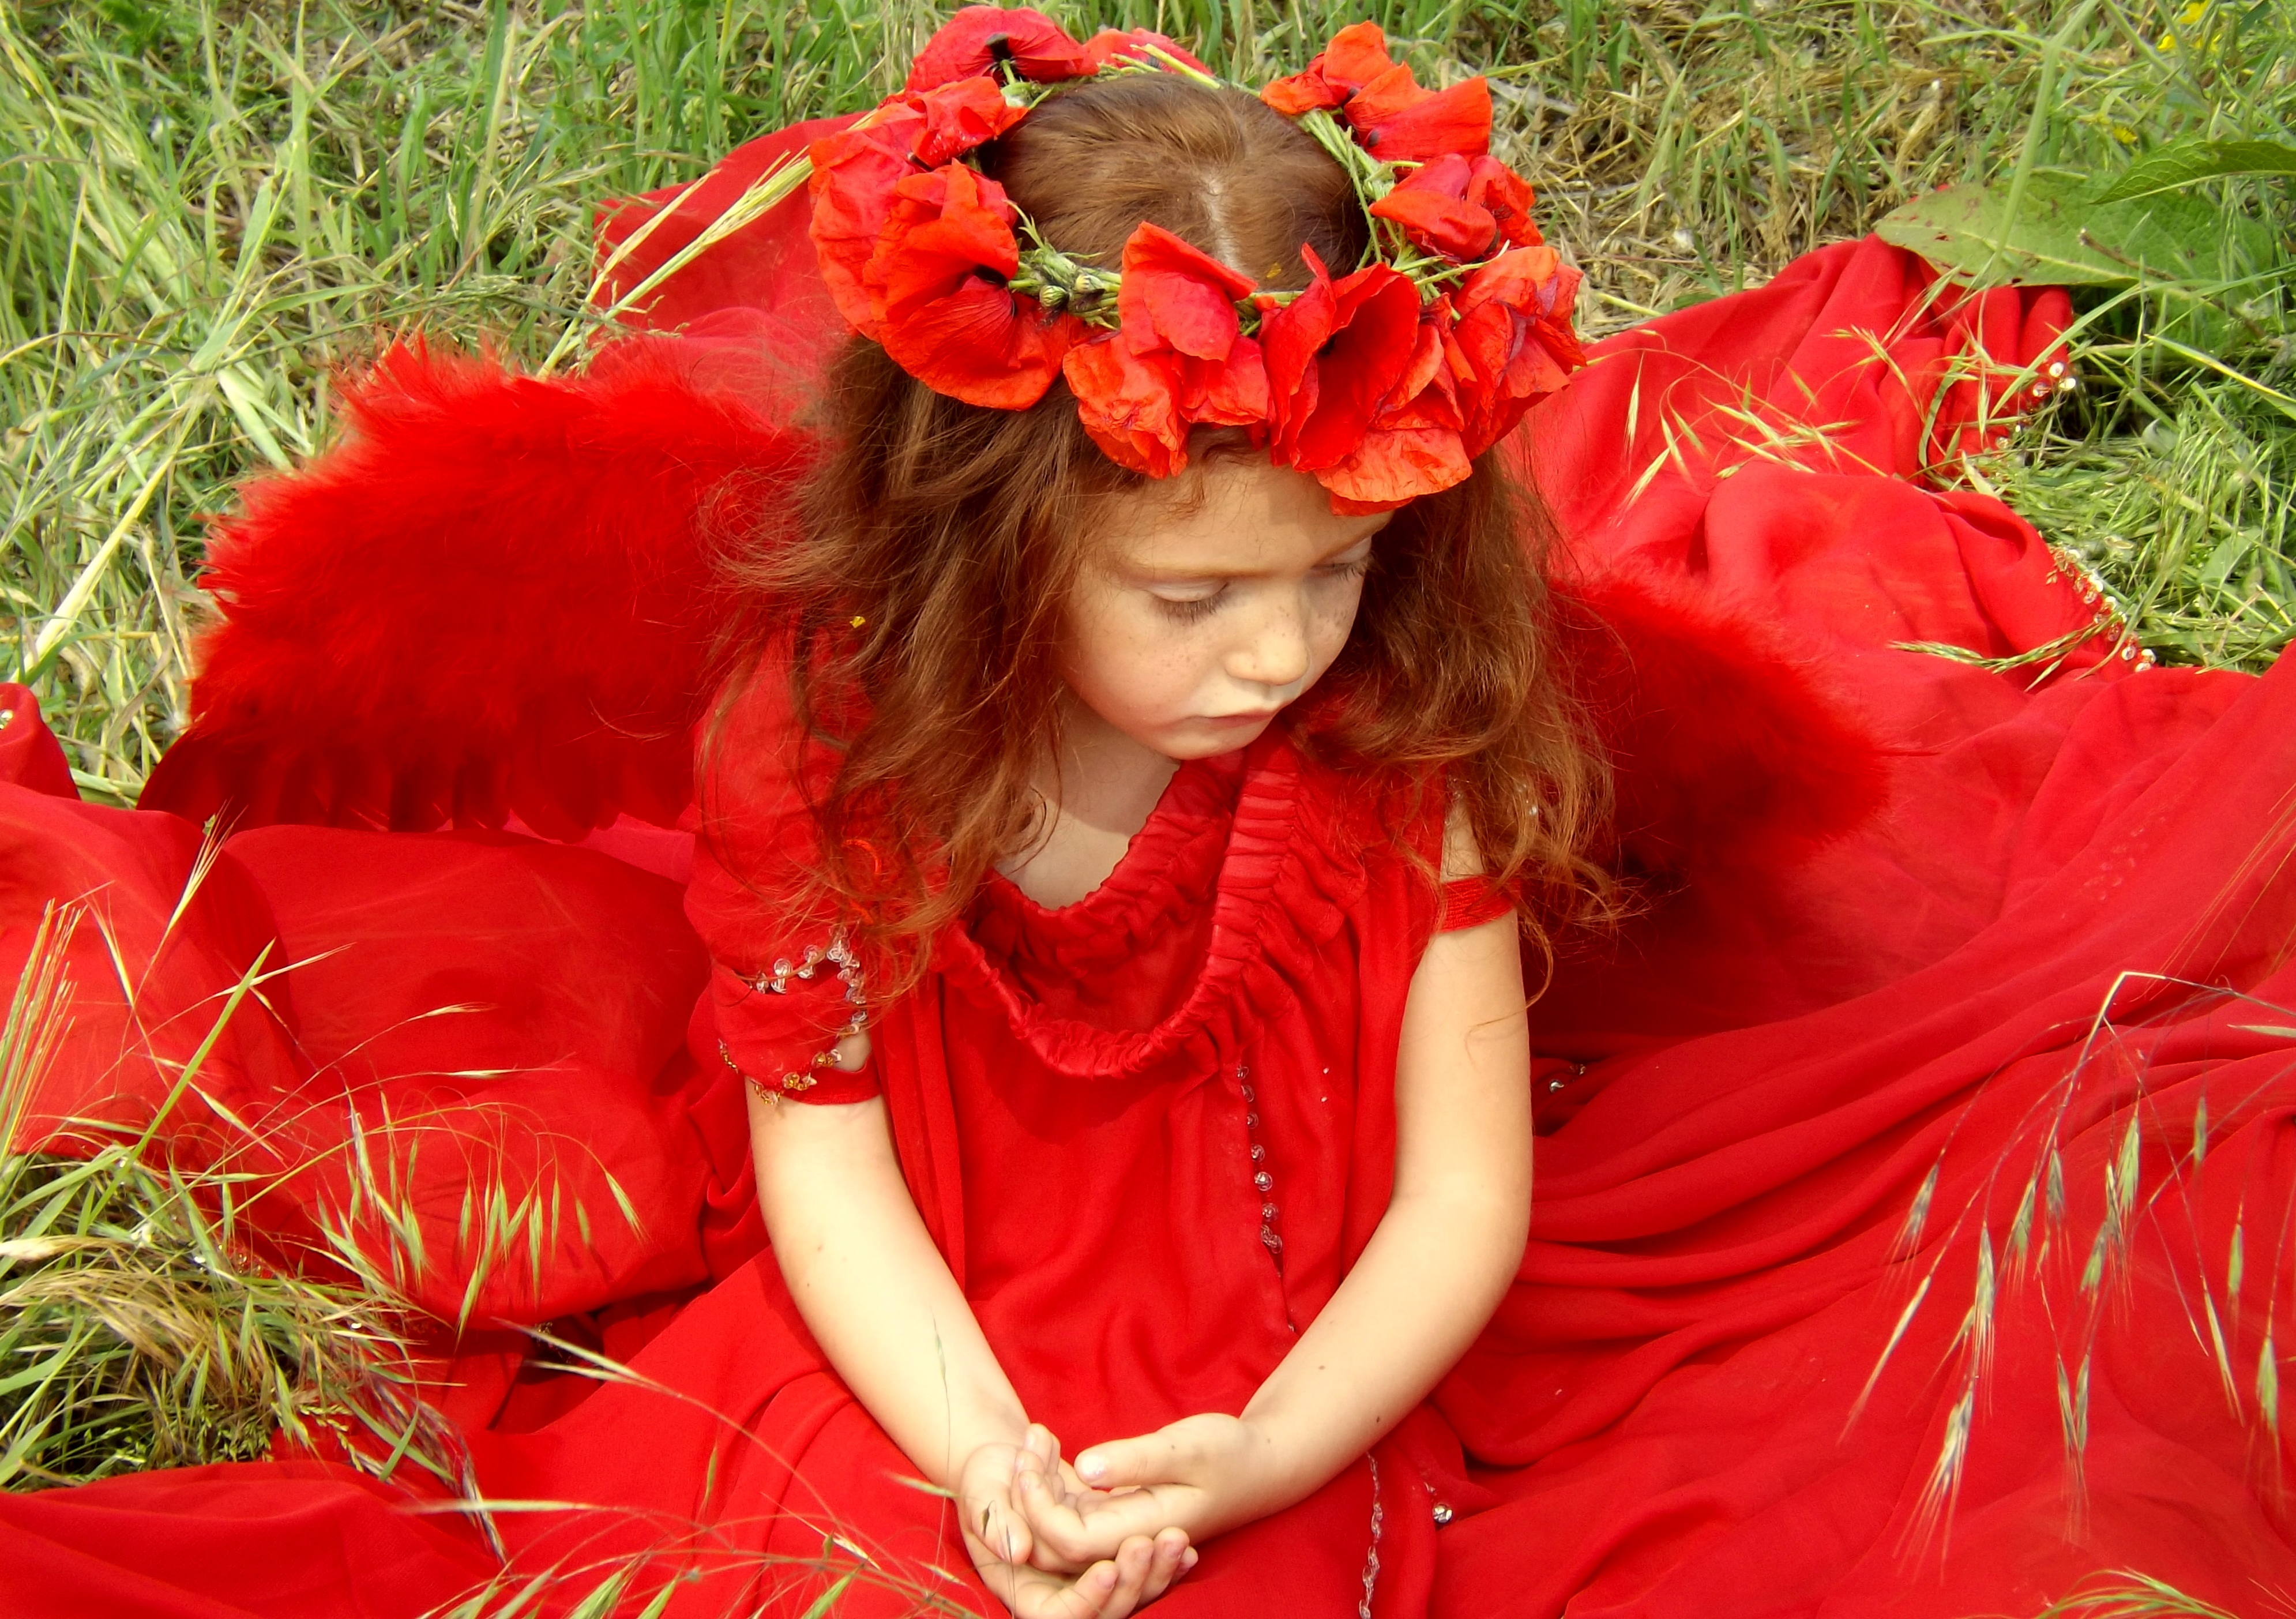
plant, girl, flower, petal, red, autumn, lady, red hair, dress, camp, beauty, fantasy, story, poppies